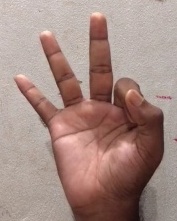
ASL sign: 9